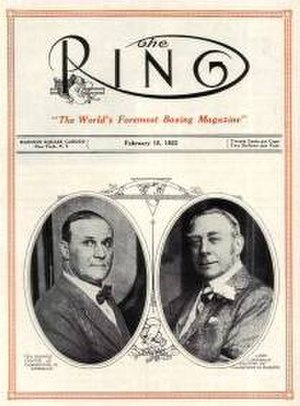
Ring Magazine
Det første nummer af Ring Magazine fra 1922
Ring Magazine eller The Ring er boksesportens mest anerkendte magasin. Bladet kan sammenlignes med, hvad Rolling Stone Magazine er for musikken, og det er på mange måder et klassisk magasin på linje med Time Magazine, Sports Illustrated og People.